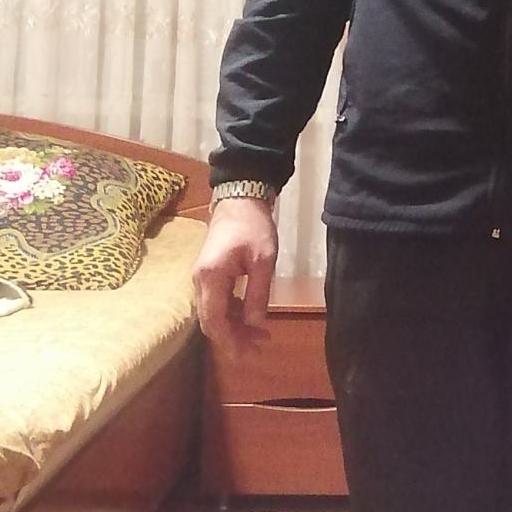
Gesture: no_gesture